Niagara Aerospace Museum

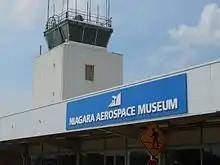
Niagara Aerospace Museum at the old Niagara Falls Airport Terminal

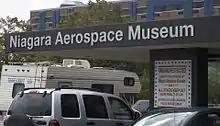
Former location in Niagara Falls

The Niagara Aerospace Museum is an aviation museum located in Niagara Falls, New York, in the old terminal building of the Niagara Falls International Airport. The museum has been located in a number of places in the Niagara Falls/Buffalo area. It had been located in the Niagara Office Building in downtown Niagara Falls and relocated in 2008 to the site of the then HSBC center on the waterfront in Buffalo, NY, where it was known as the Ira G. Ross Aerospace Museum. In the summer of 2013, the museum moved to its current location.